Cherokee language

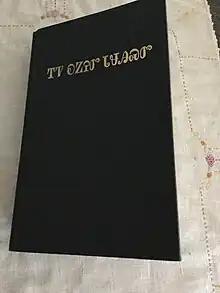
Bible cover in Cherokee script

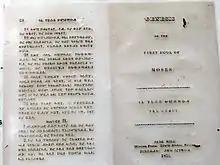
Translation of Genesis into the Cherokee language, 1856

Before the development of the Cherokee syllabary in the 1820s, Cherokee was an oral language only. The Cherokee syllabary is a set of written symbols invented by Sequoyah in the late 1810s and early 1820s to write the Cherokee language. His creation of the syllabary is particularly noteworthy in that he could not previously read any script. Sequoyah had some contact with English literacy and the Roman alphabet through his proximity to Fort Loudoun, where he engaged in trade with Europeans. He was exposed to English literacy through his white father. His limited understanding of the Latin alphabet, including the ability to recognize the letters of his name, may have aided him in the creation of the Cherokee syllabary. When developing the written language, Sequoyah first experimented with logograms, but his system later developed into a syllabary. In his system, each symbol represents a syllable rather than a single phoneme; the 85 (originally 86) characters in the Cherokee syllabary provide a suitable method to write Cherokee. Some typeface syllables do resemble the Latin, Greek, and even the Cyrillic scripts' letters, but the sounds are completely different (for example, the sound is written with a letter that resembles Latin D).